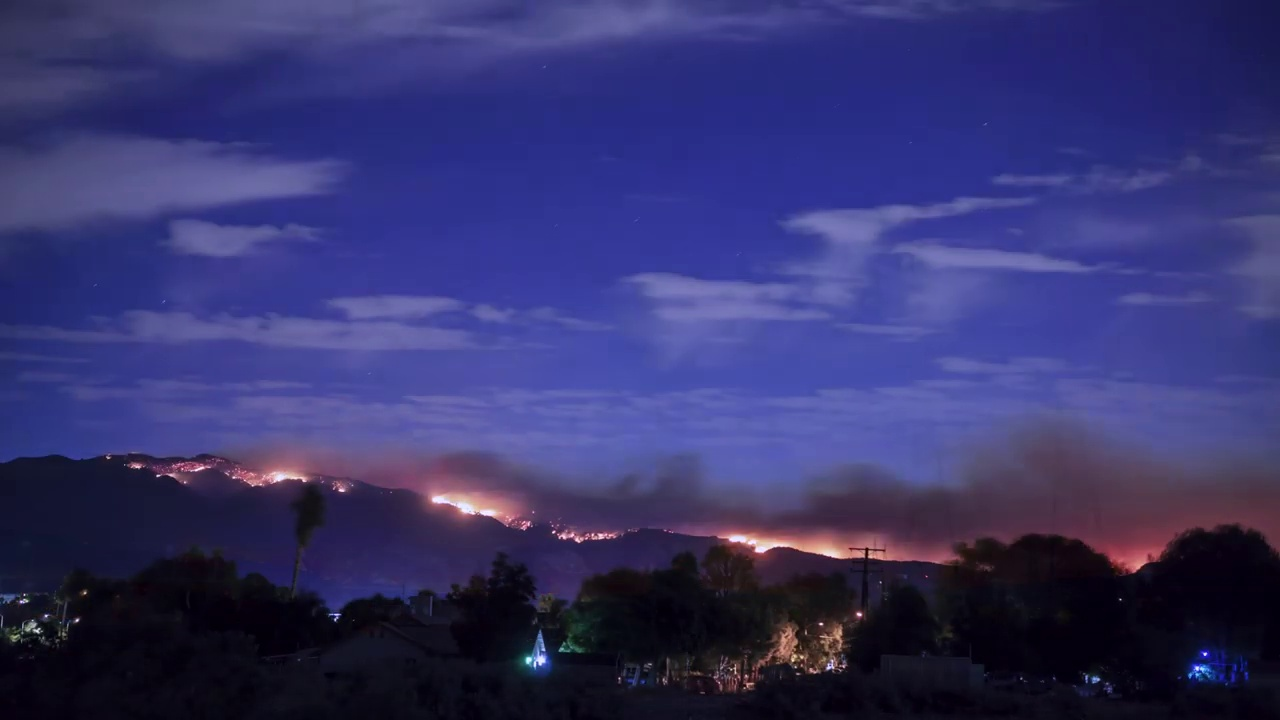
Fire: yes
Smoke: yes